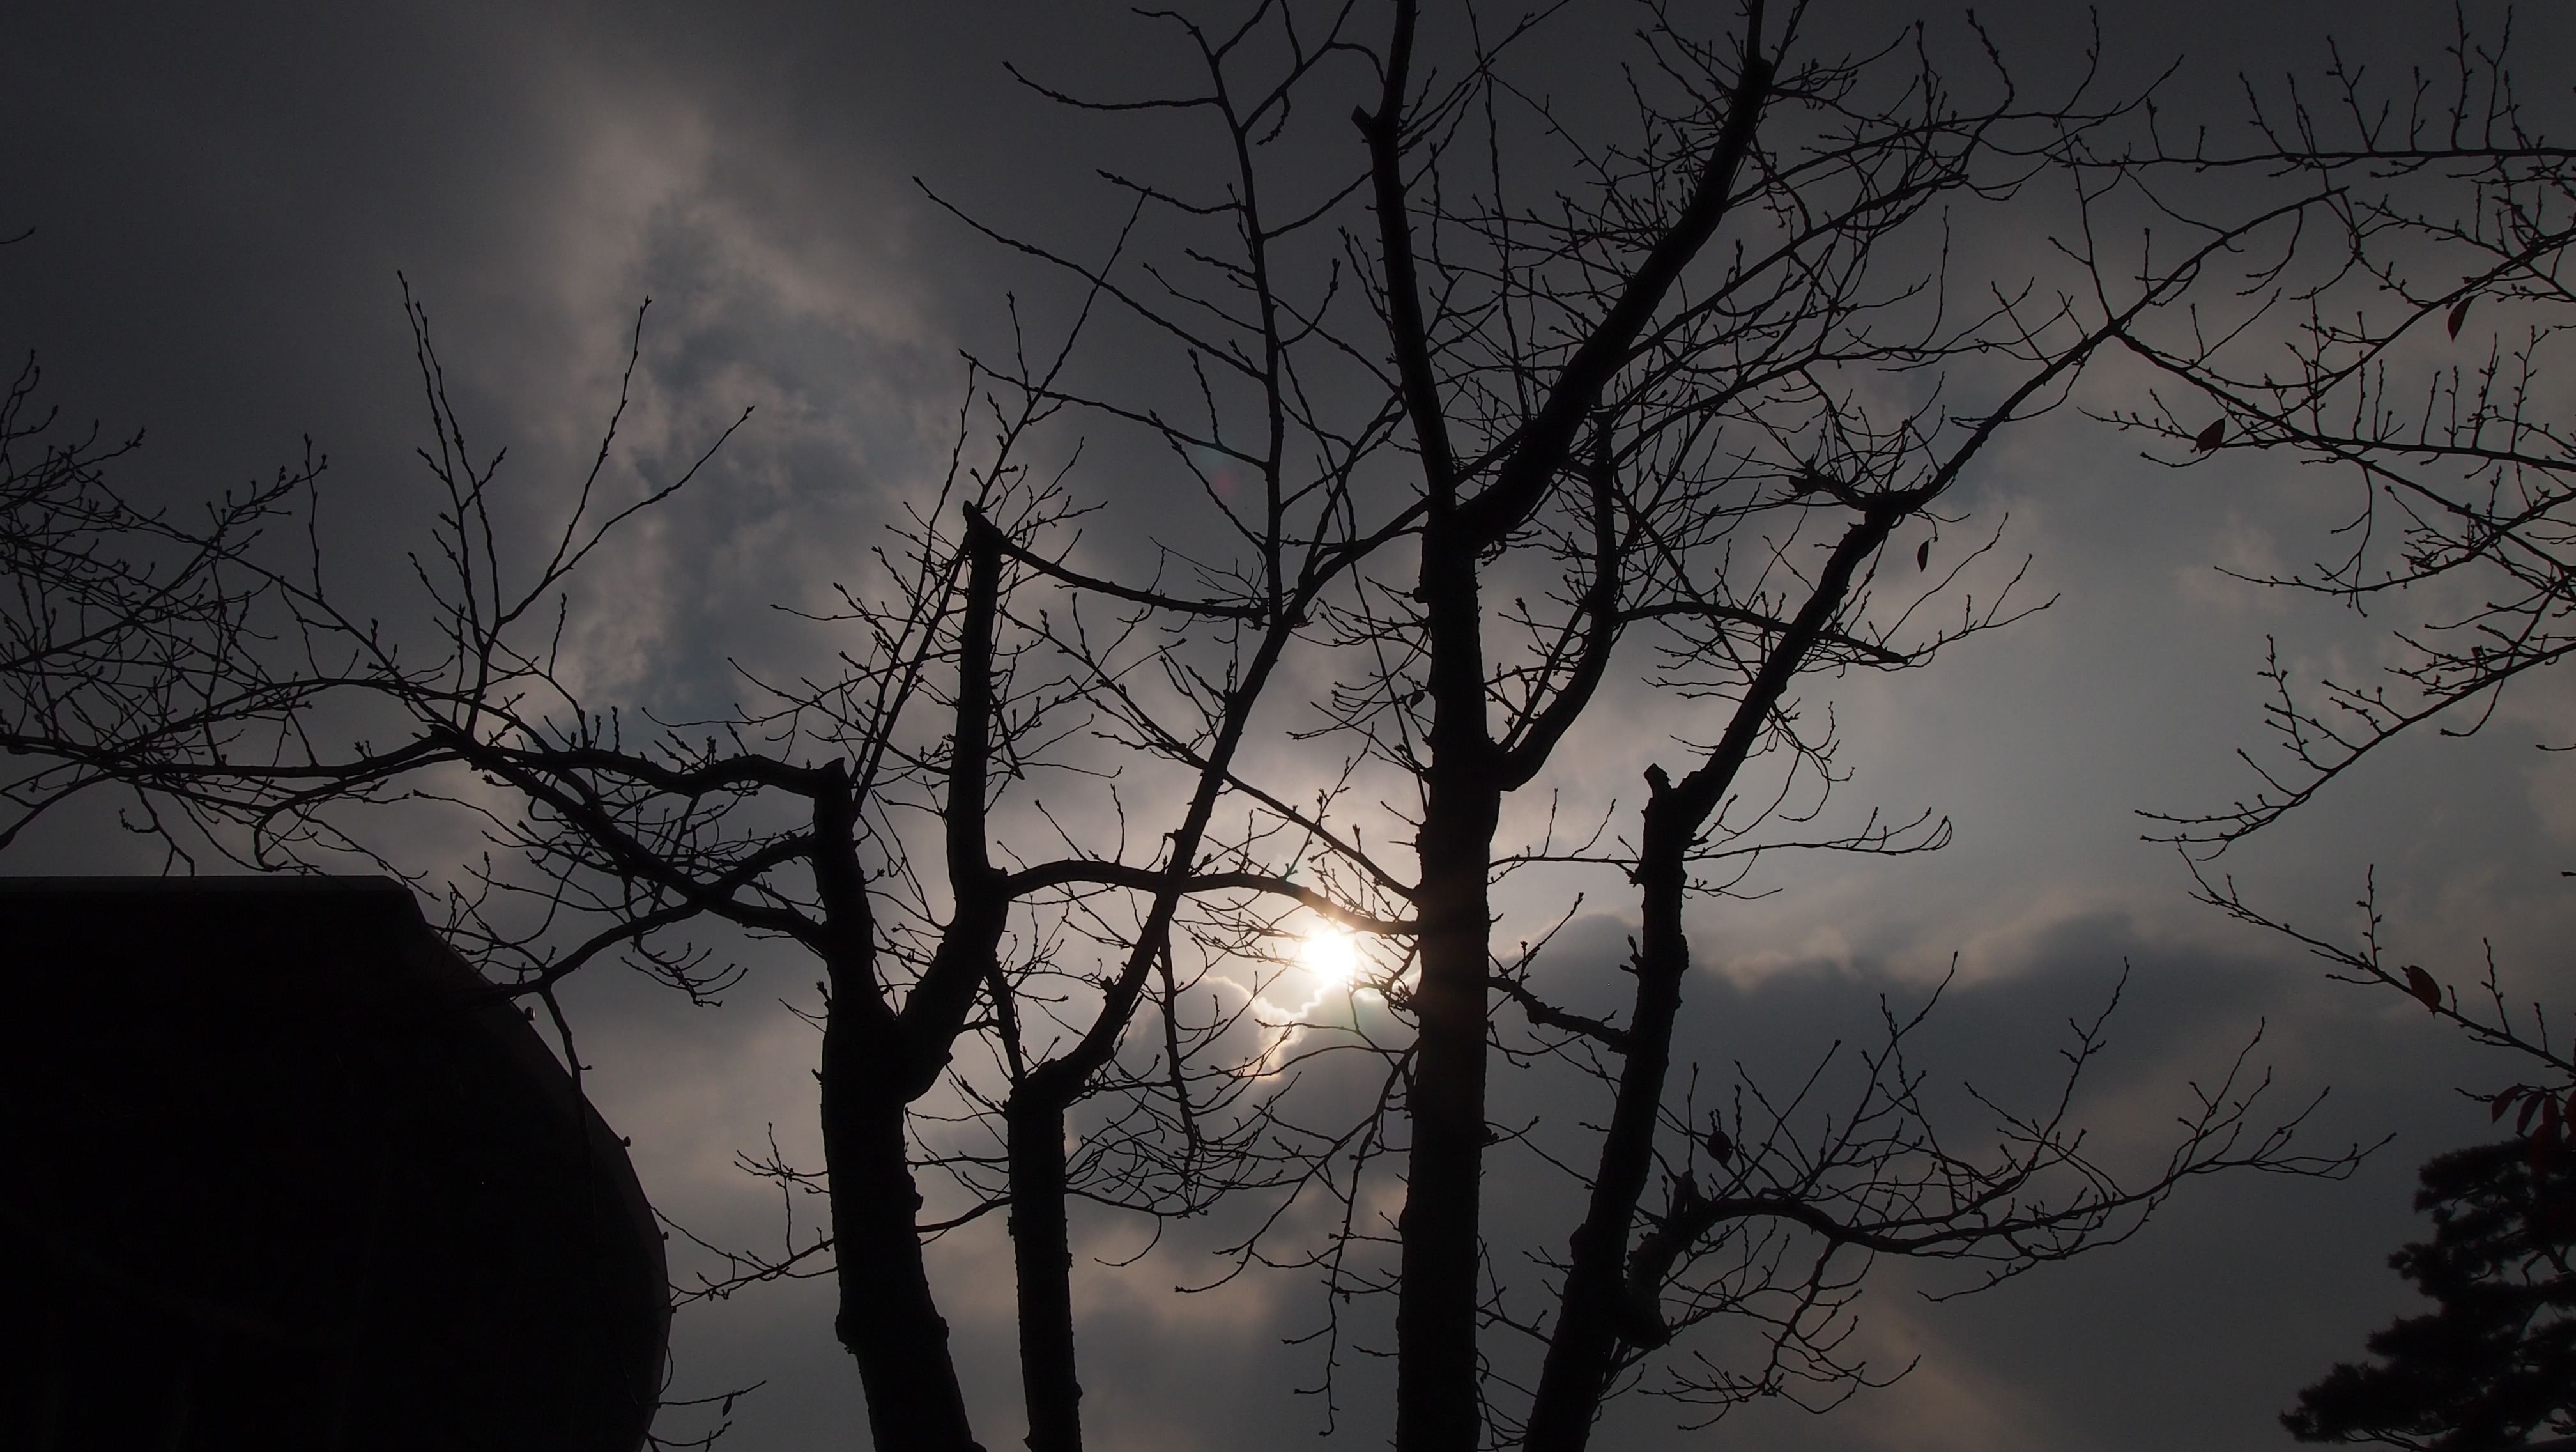
tree, nature, branch, winter, light, cloud, plant, sky, wood, sunset, mist, night, sunlight, morning, dawn, atmosphere, dusk, evening, reflection, weather, darkness, backlight, freezing, astronomical object, atmospheric phenomenon, woody plant